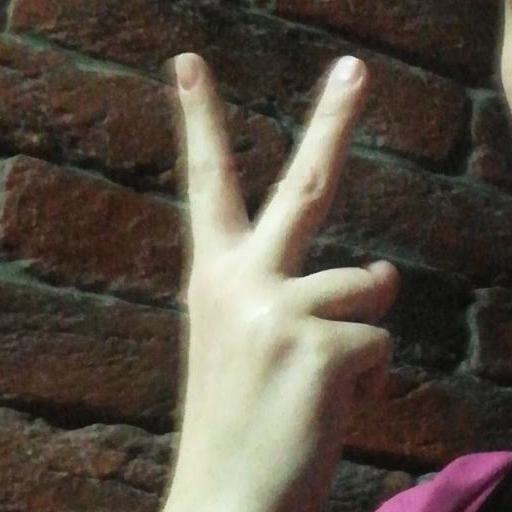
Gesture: peace_inverted